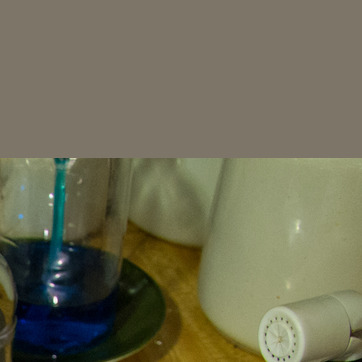
Material: ceramic